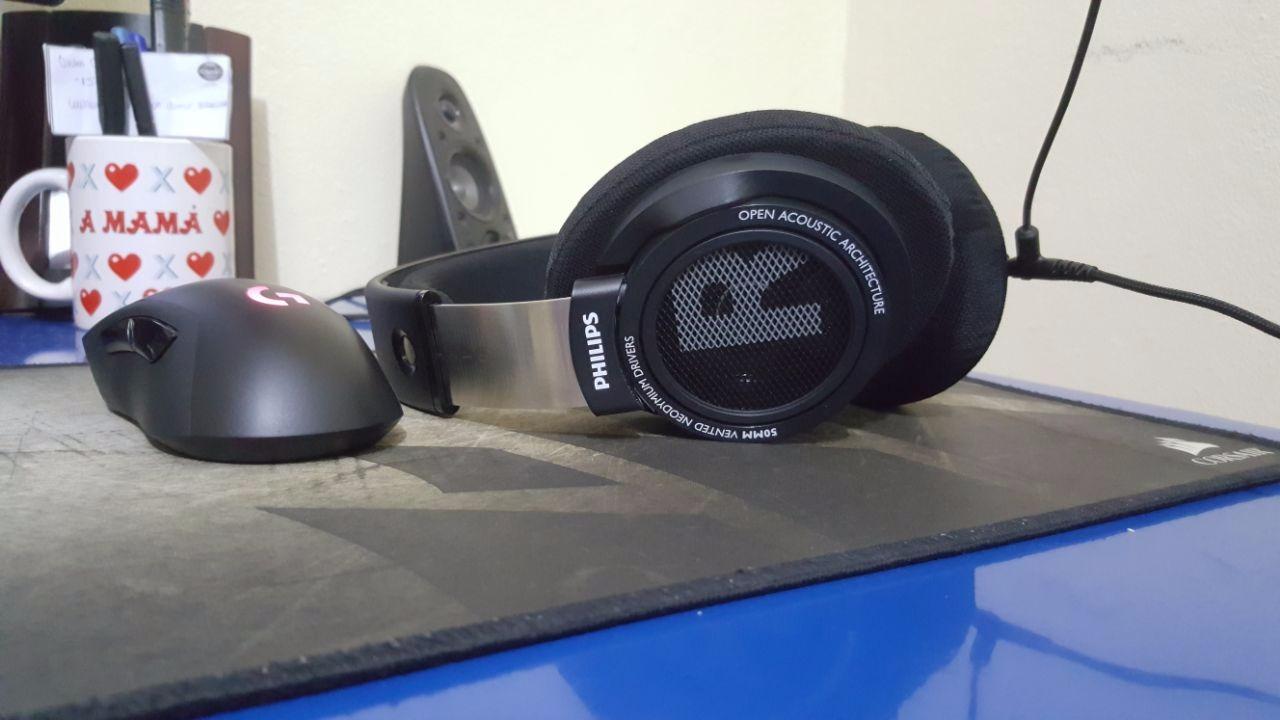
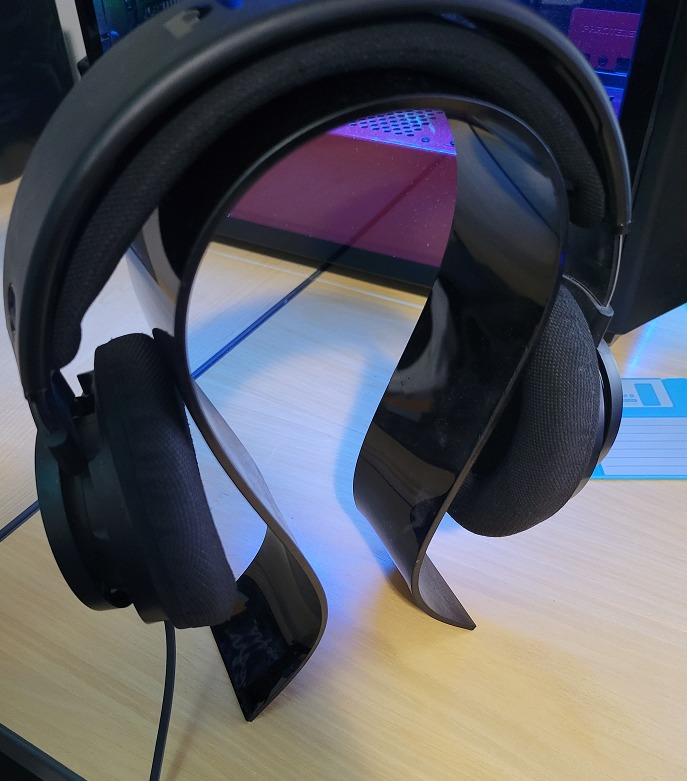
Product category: headphones
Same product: yes